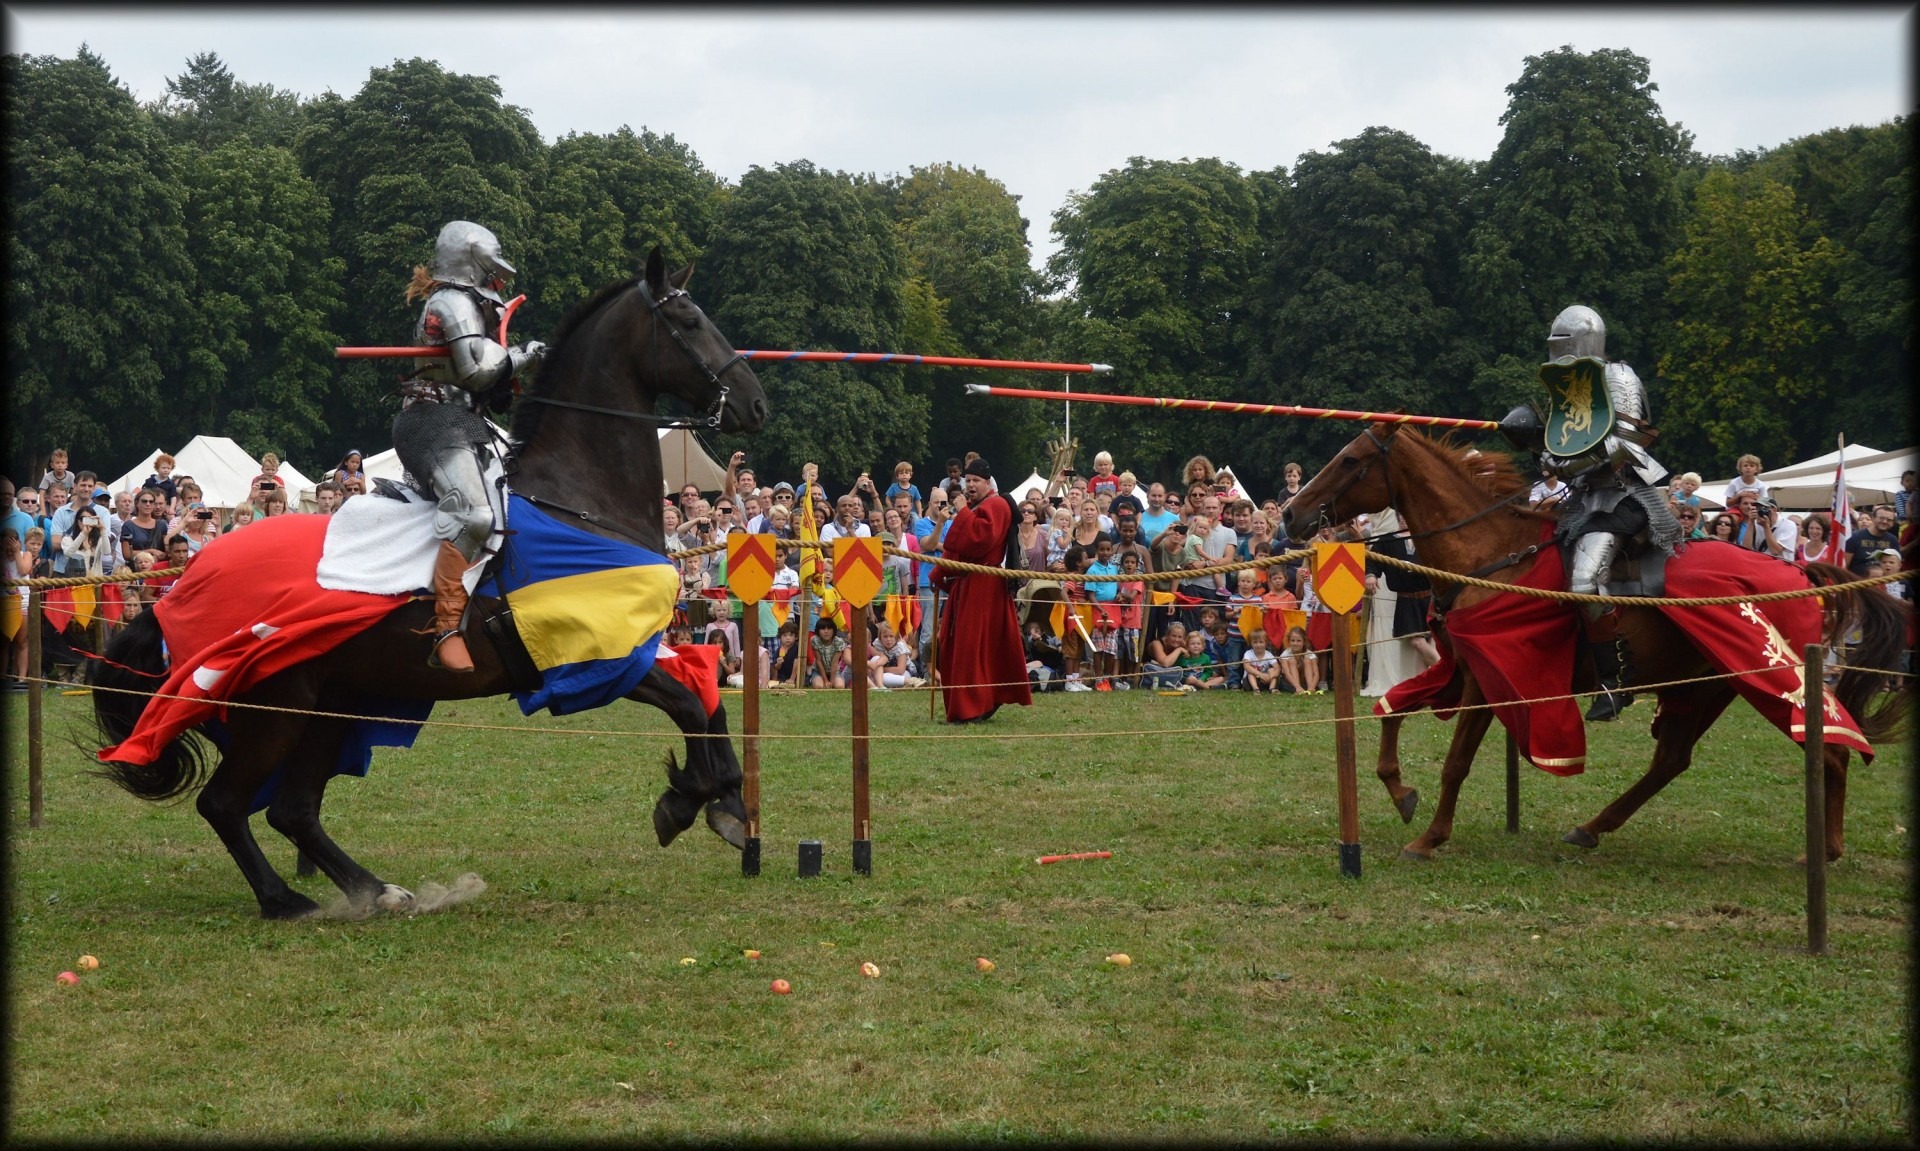
fight, horses, medieval, holland, festival, amsterdam, middle ages, knights, weight training, horse harness, lances, spectacular knight, jousting tournament